Fresno Yosemite International Airport

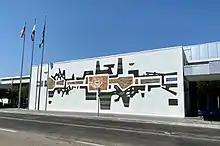
The original part of the terminal building, which opened in 1962 and includes the mosaic "Sky and Ground"

Construction started on a new, larger passenger terminal in 1959 on the south side of the field. The building was a long, simple shape that housed a baggage claim area, a central lobby, and a ticketing area. The $1.5 million terminal had long walls of glass for the baggage claim and the ticketing areas, which book-ended the central lobby of solid masonry block which bears a venetian glass mosaic called "Sky and Ground" from Raymond Rice. From the central lobby, passengers used a tunnel to reach the open-air, remote concourse where they boarded planes from ground level. The terminal opened on March 28, 1962 and shortly after received an award from the San Joaquin Valley Chapter of the American Institute of Architects. Although renovated, the original terminal building is still in use today for the same functions that it was designed for. The current air traffic control tower was built around the same time as the terminal and opened in 1961.